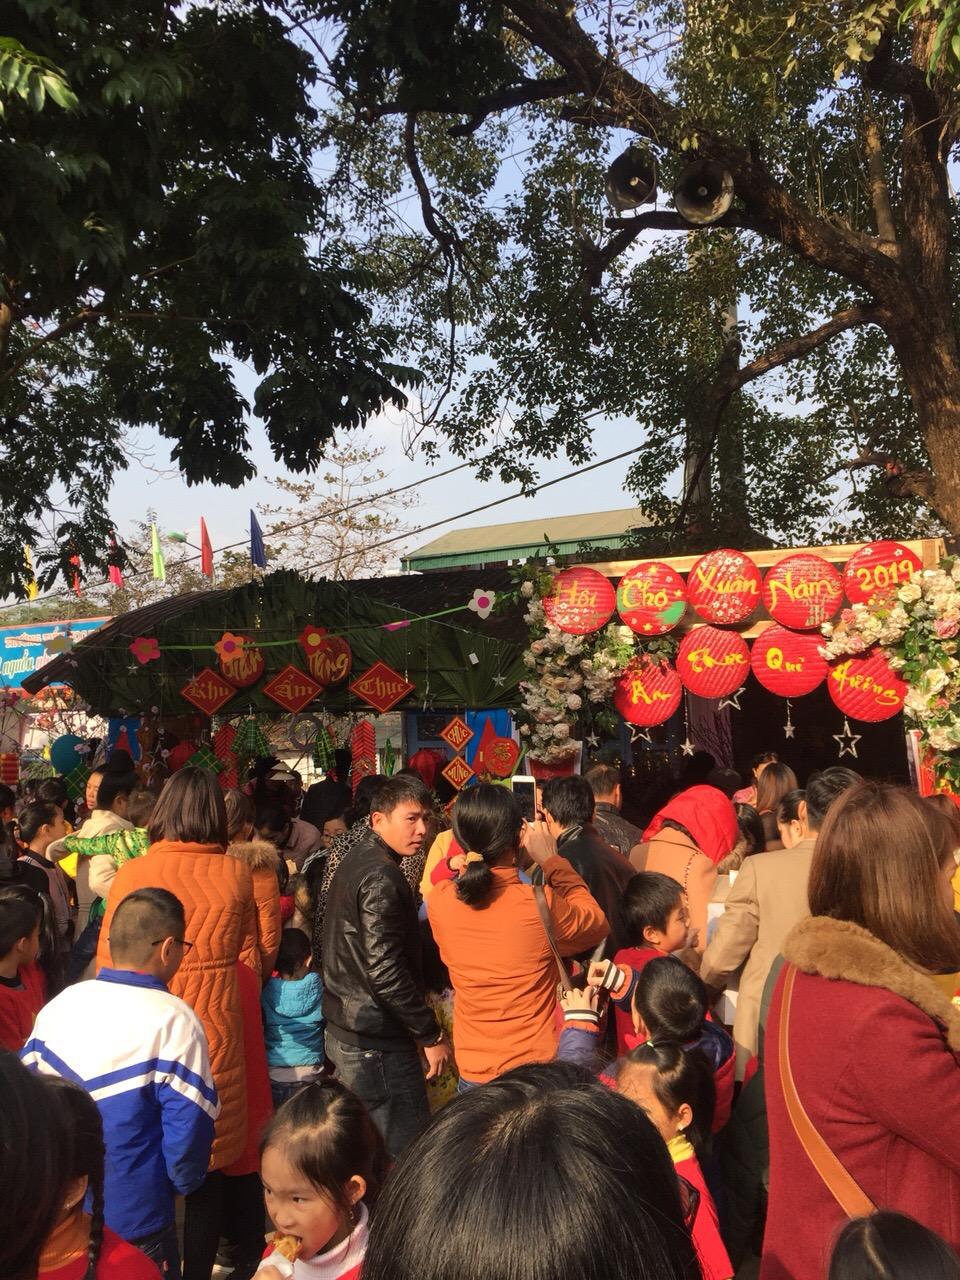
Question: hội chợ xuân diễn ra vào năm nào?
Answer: năm 2019